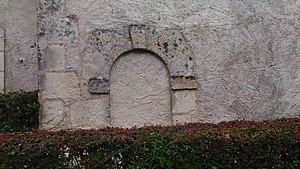
Porte présumée appartenir à l'ancien château du Plessis-Hugon à Marboué
Marboué est une commune française située dans le sud du département d'Eure-et-Loir, en région Centre-Val de Loire.